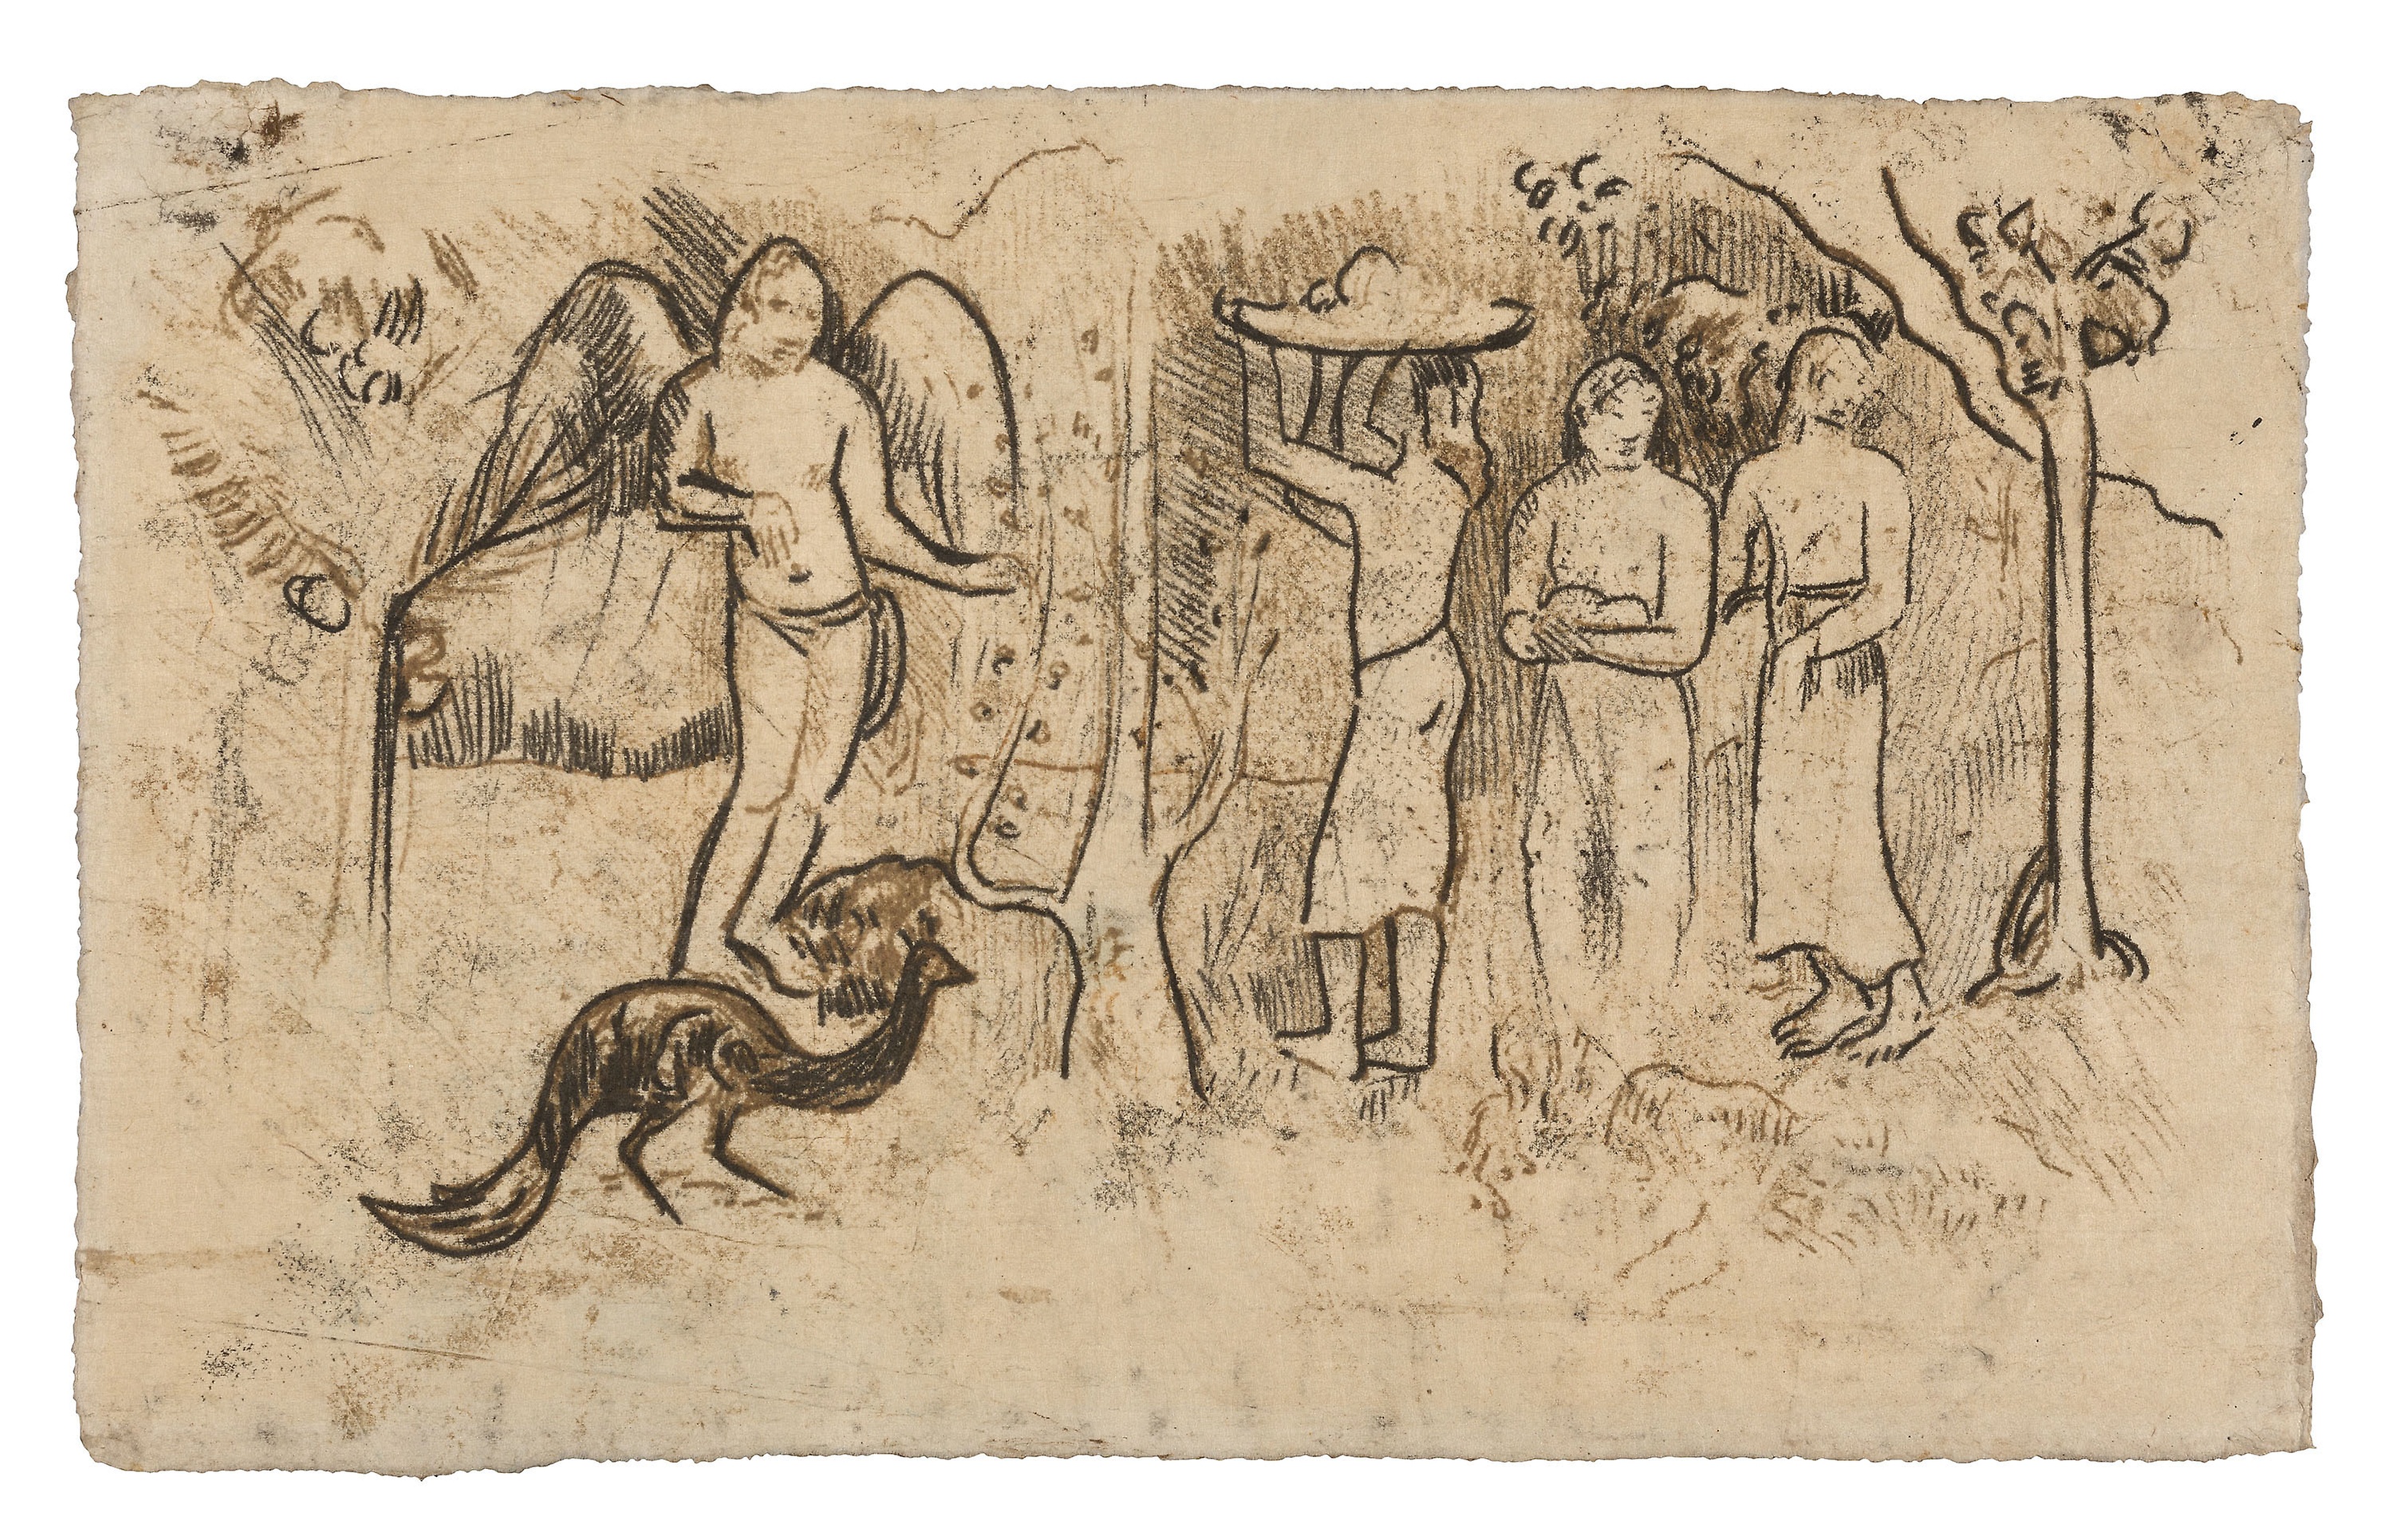
mammal, fauna, art, illustration, drawing, carnivoran, history, font